Paul Weir (basketball)

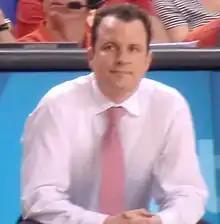
Weir in 2018

Paul Michael Weir (born June 12, 1979) is the athletic director at Eastern New Mexico University. He is the former head men's basketball coach of the University of New Mexico, having been named head coach on April 11, 2017 as the successor to Craig Neal, his second head coaching position at the college level. Weir was also the head coach of New Mexico State University (NMSU) for one season, going 28–6 and winning the Western Athletic Conference tournament. He was an assistant at NMSU from 2007 to 2016, including five seasons as associate head coach. Prior to that he spent two years as an assistant coach under Steve Alford at the University of Iowa, and served as director of basketball operations at Northwestern State University for one season. Weir began his coaching career as head coach of Don Bosco Catholic Secondary School in Toronto from 1999 to 2003. He also served as an assistant coach for the Costa Rica national basketball team in 2015.